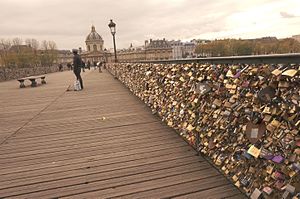
Pont des Arts / Kærlighedslåse
Pont des Arts' kærlighedslåse
Pont des Arts eller Passerelle des Arts er en fodgængerbro i Paris, som krydser floden Seinen. Broen forbinder Institut de France og den centrale plads ved Palais du Louvre.